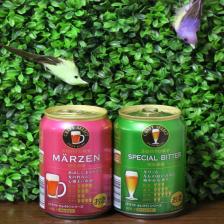
Label: cans